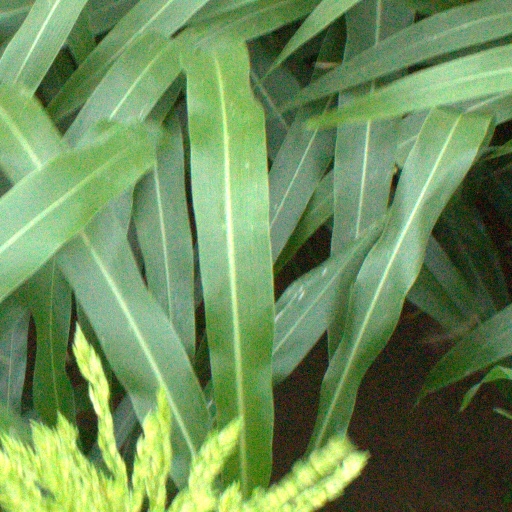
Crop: sorghum